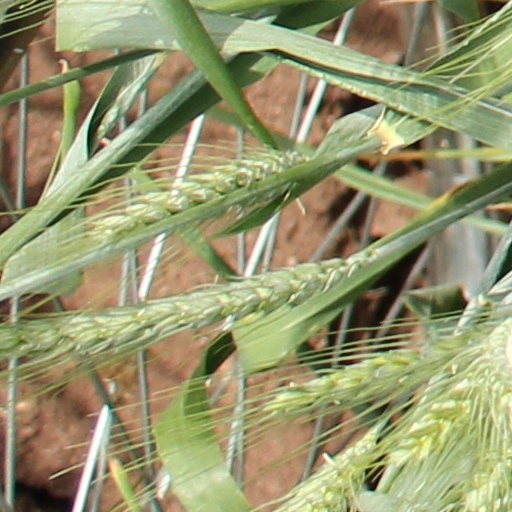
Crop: wheat